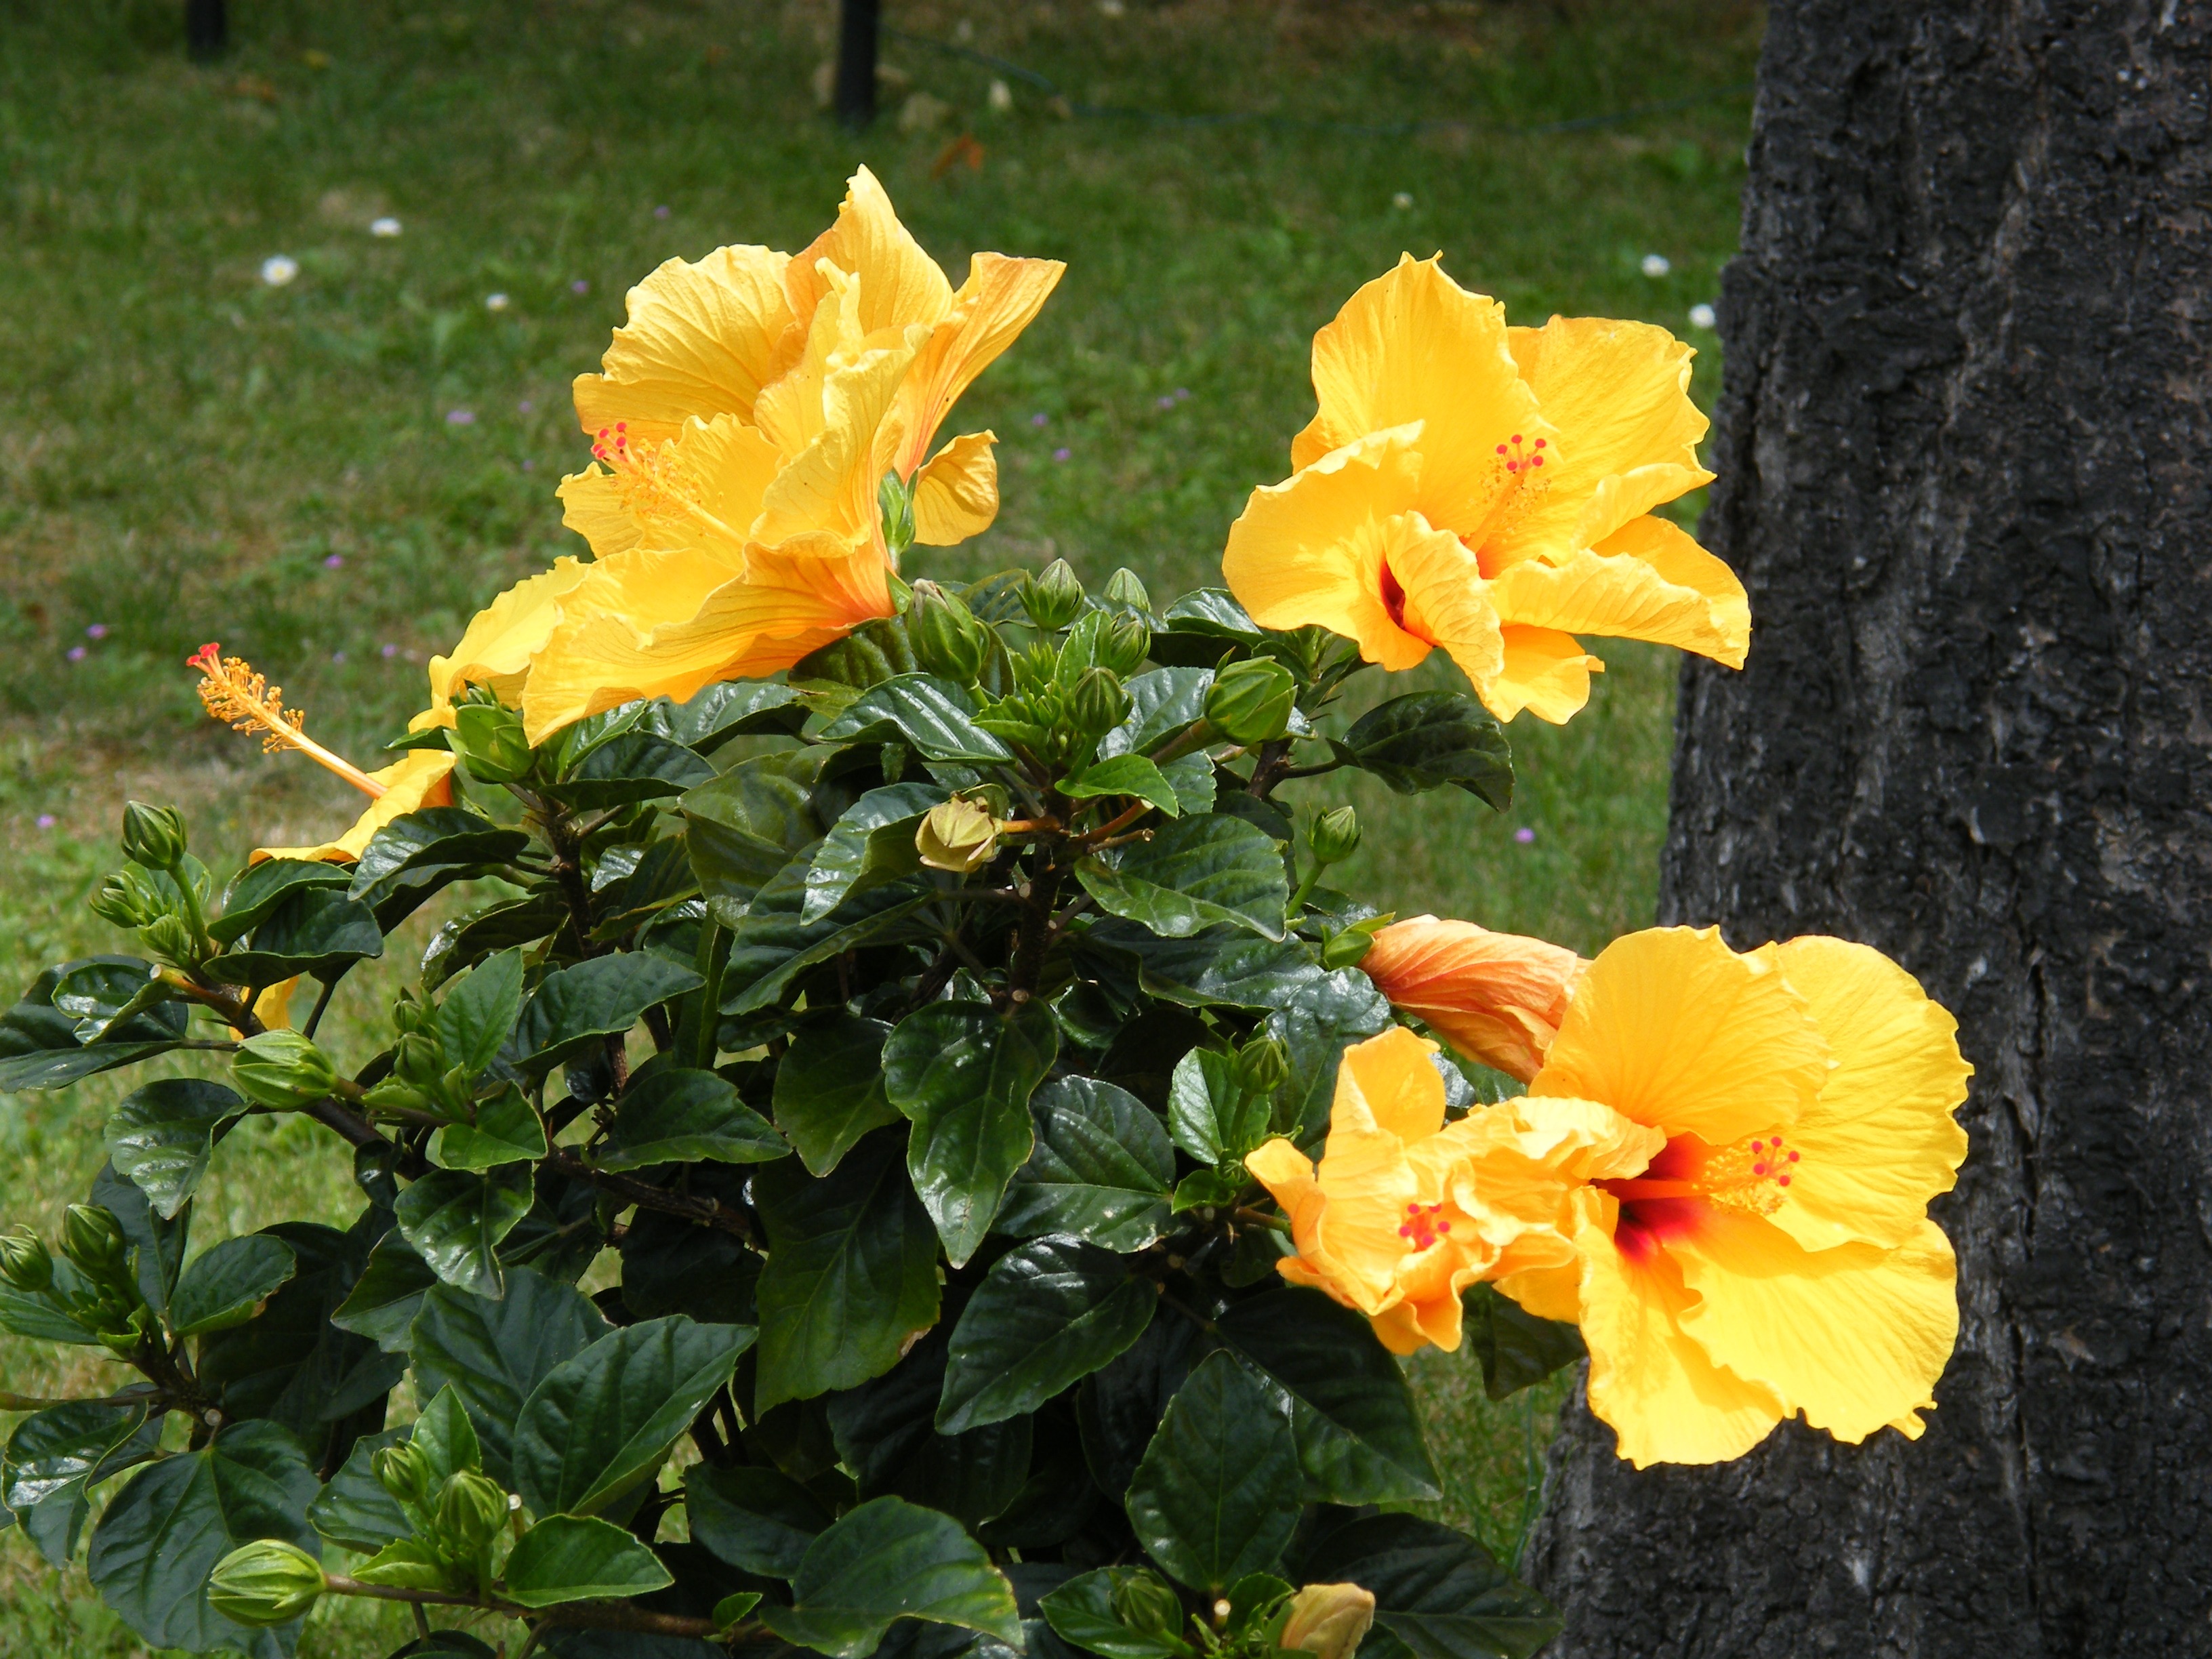
plant, leaf, flower, bloom, spring, botany, yellow, flora, shrub, hibiscus, flowering plant, land plant